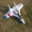
Label: airplane